Frederick Barbarossa

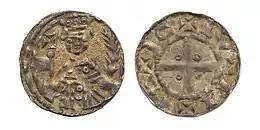
Penny or denier with Emperor Frederick I Barbarossa, struck in Nijmegen

The reigns of Henry IV and Henry V left the status of the German empire in disarray, its power waning under the weight of the investiture controversy. For a quarter of a century following the death of Henry V in 1125, the German monarchy was largely a nominal title with no real power behind it. The king, chosen by the prince-electors, was given no resources outside those of his own duchy, and he was at the same time prevented from exercising any real authority or leadership. The royal title was furthermore passed from one family to another to preclude the development of any dynastic interest in the German crown. When Frederick was chosen as king in 1152, royal power had been in effective abeyance for over twenty-five years, and to a considerable degree for more than eighty years. The only real claim to wealth lay in the rich cities of northern Italy, which were still within the nominal control of the German king. The Salian line had died out with the death of Henry V in 1125, and the German princes refused to give the crown to his nephew, the duke of Swabia, for fear he would try to regain the imperial power held by Henry V. Instead, they chose Lothair III (1125–1137), who found himself embroiled in a long-running dispute with the Hohenstaufens, and who married into the Welfs. One of the Hohenstaufens gained the throne as Conrad III of Germany (1137–1152). When Frederick Barbarossa succeeded his uncle in 1152, there seemed to be excellent prospects for ending the feud, since he was a Welf on his mother's side. The Welf duke of Saxony, Henry the Lion, would not be appeased, however, remaining an implacable enemy of the Hohenstaufen monarchy. Barbarossa had the duchies of Swabia and Franconia, the force of his own personality, and very little else to construct an empire.